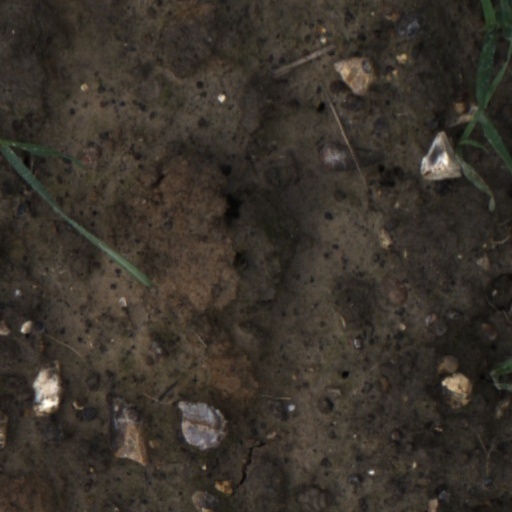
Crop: wheat